Peter Marquis

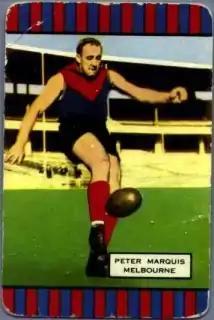

Peter Alan John Marquis (13 March 1932 – 4 March 2005) was an Australian rules footballer who played in Tasmania and Victoria during the 1950s and 1960s. He was inducted into the Tasmanian Football Hall of Fame in 2005.